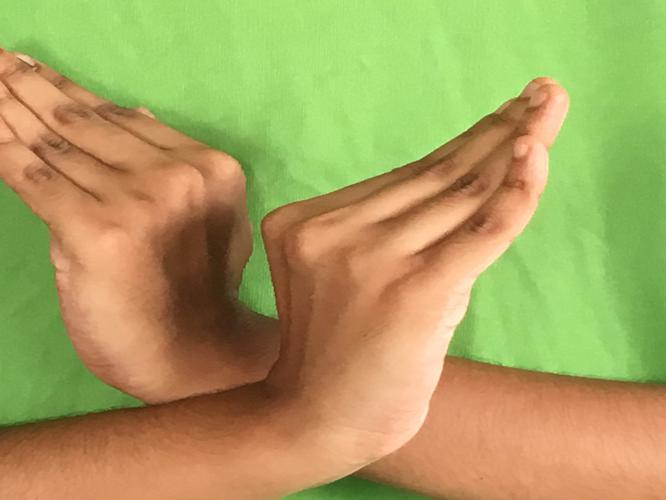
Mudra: Nagabandha
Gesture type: double_hand